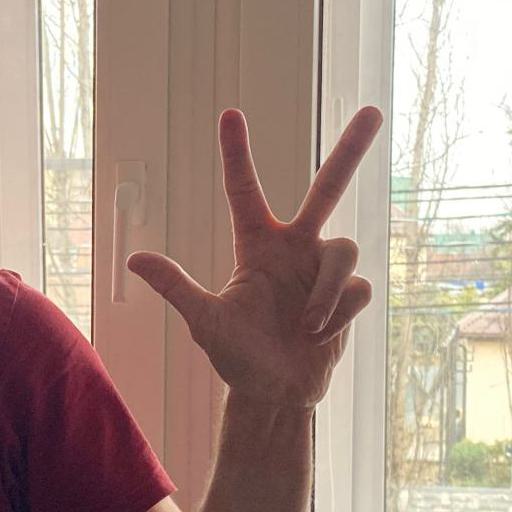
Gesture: three2